Pachira aquatica

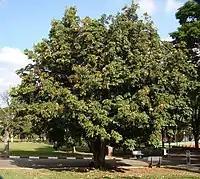
A cultivated tree

"Pachira aquatica" can grow up to tall with a diameter of at breast height. It has shiny green palmate leaves with lanceolate leaflets up to in length, and smooth green bark. This species forms a slightly thickened root with smaller roots, which also serves as a water reservoir. The relatively smooth bark is brown through gray and slightly cracked; young branches are green. Outdoors, "P. aquatica" produces a broad crown. The transitional and long-stalked, composite hand-shaped, slightly leathery leaves are arranged at the branch ends. The petiole is up to long. The leaves are bright green and shiny and consist of up to nine leaflets (fingers). The mostly glabrous, short-stalked leaflets are up through 28 cm long and rounded through round pointed, spiked, or pointed. They are lanceolate or obovate, with a light middle veins. There are sloping stipules present. The leaves and flowers are also often eaten.